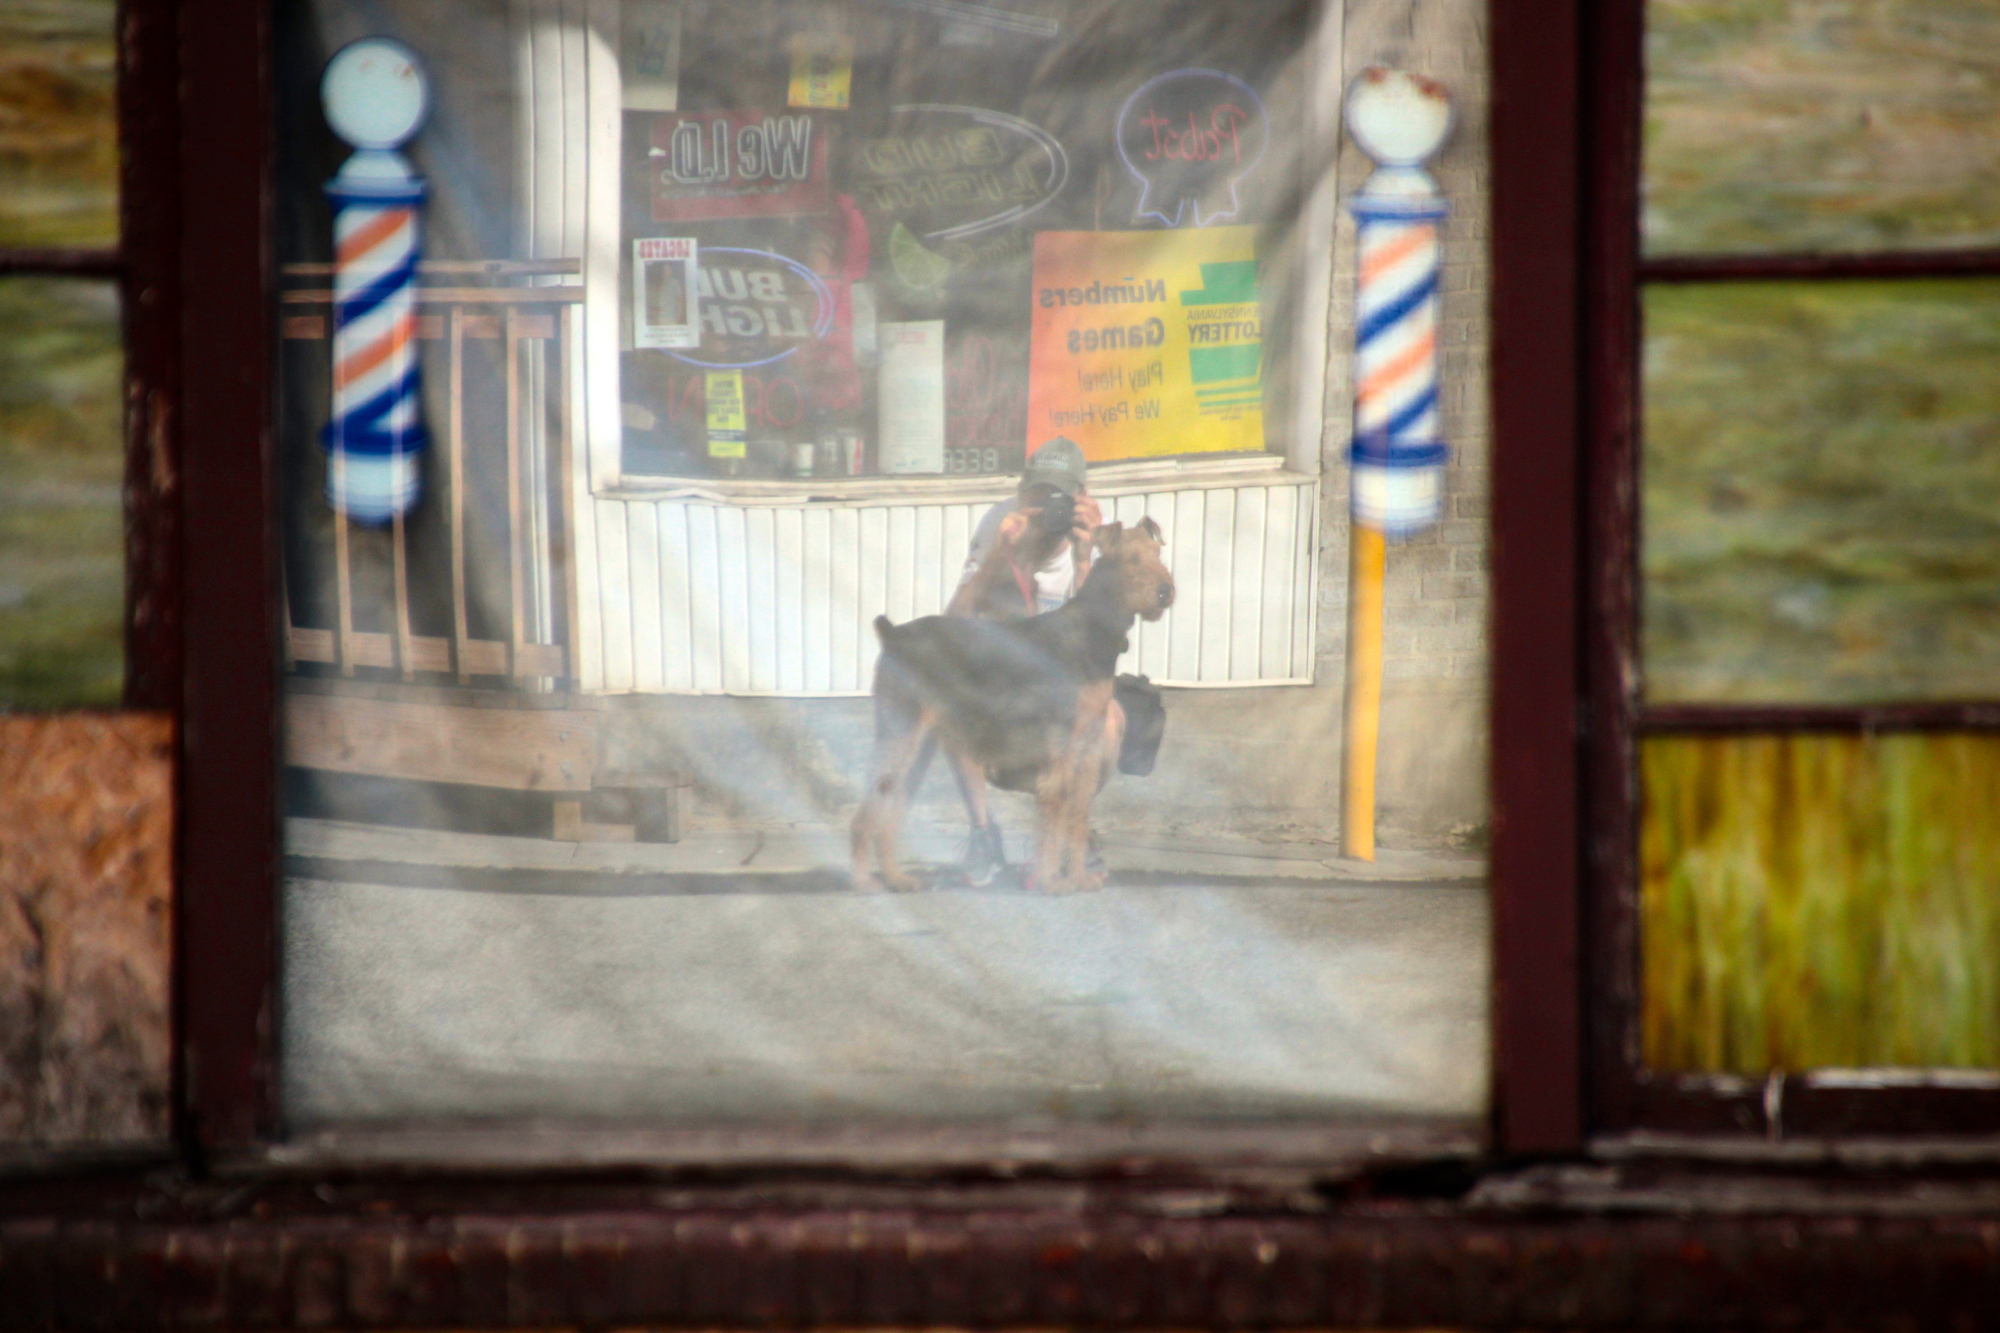
street, window, wall, color, painting, art, me, photograph, image, natasha